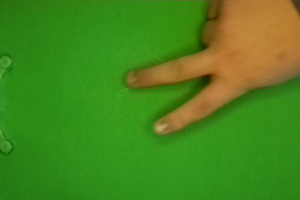
Label: scissors